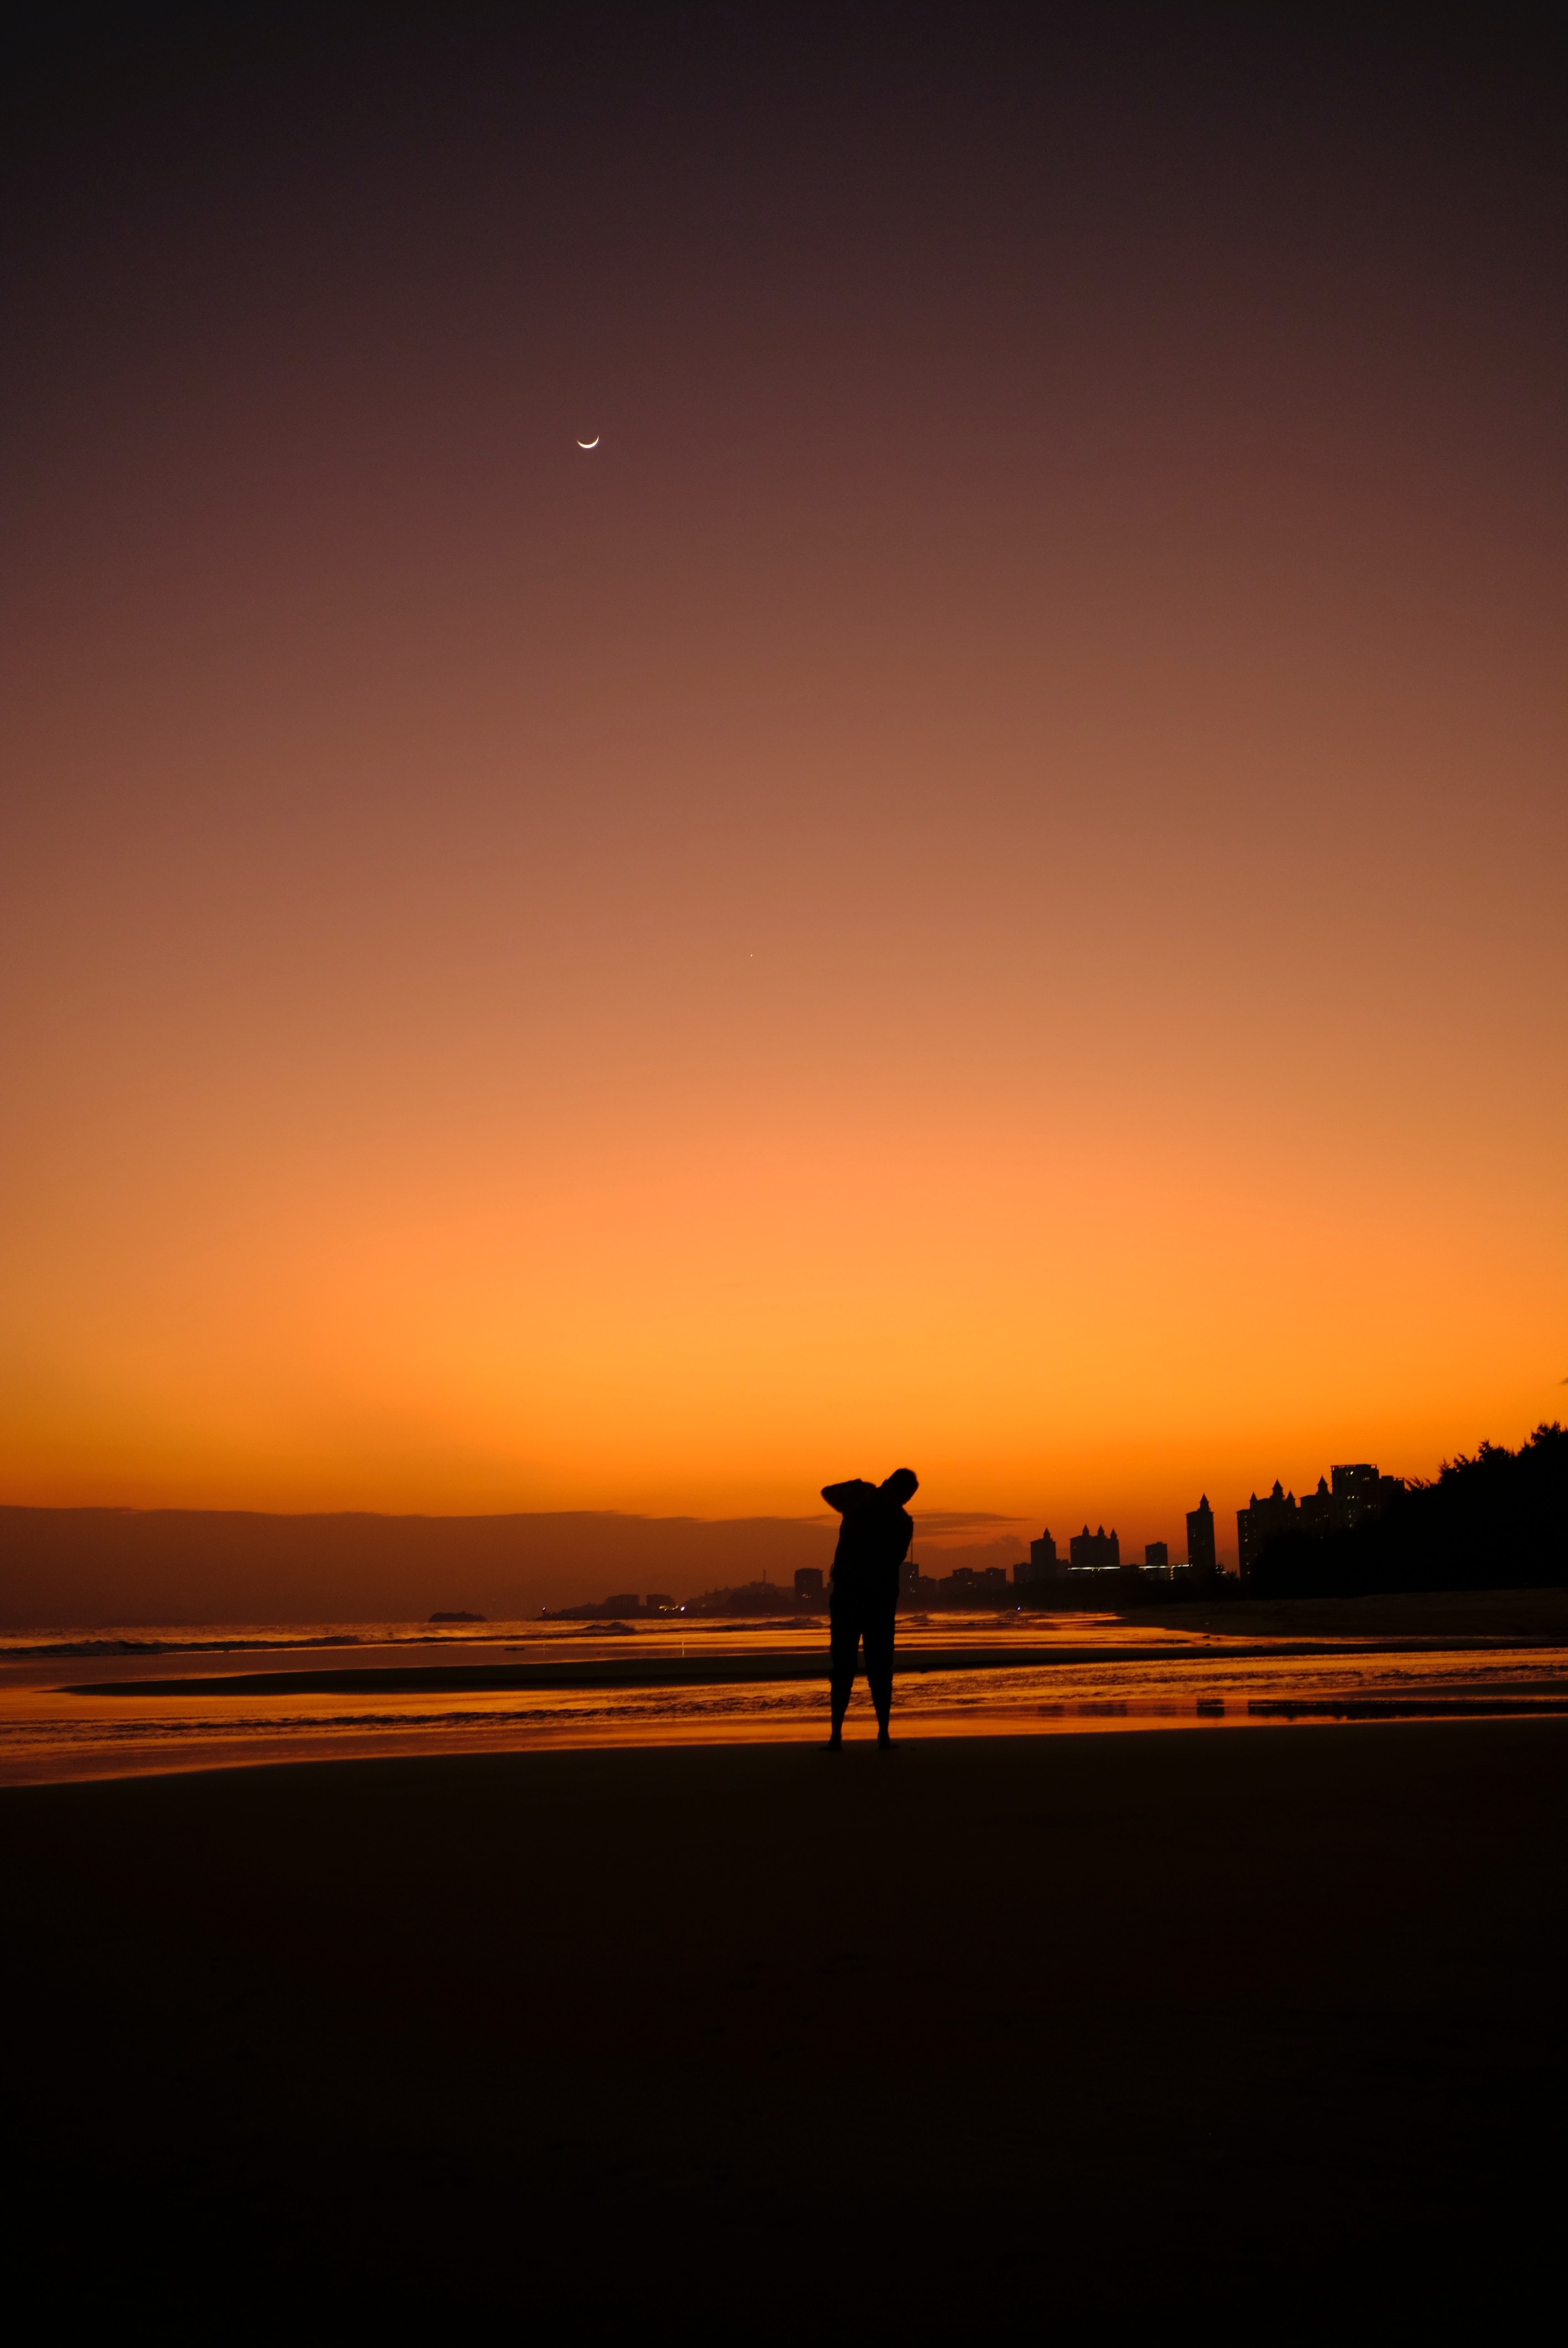
sky, water, afterglow, cloud, dusk, beach, sunlight, People in nature, body of water, sunset, tree, natural landscape, red sky at morning, sunrise, horizon, landscape, astronomical object, Tints and shades, calm, backlighting, shore, sun, heat, dawn, coast, evening, ocean, sand, darkness, sound, reflection, shadow, wind wave, People on beach, silhouette, wave, plant, sea, tropics, fun, singing sand